2016 European Grand Prix

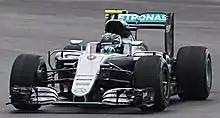
Nico Rosberg "(pictured at the British Grand Prix)" started from pole position and went on to win the race for Mercedes.

The first period of qualifying (Q1) ran for eighteen minutes and set positions seventeen to twenty-two on the grid. Nico Rosberg was the fastest at the end of the session, which saw MRT drivers Rio Haryanto and Pascal Wehrlein eliminated in seventeenth and eighteenth place, their best qualifying performance of the season. Jenson Button qualified nineteenth, after running wide at turn 15 on his first flying lap and aborting his second after encountering traffic. Marcus Ericsson finished twentieth overall, ahead of the Renaults of Kevin Magnussen and Jolyon Palmer, who struggled with a lack of power on the circuit's long straights.